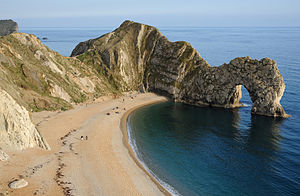
Durdle Door
Durdle Door
Durdle Door er en naturlig sandstensbue på Jurassic Coast tæt på Lulworth i Dorset, England. Den er i privateje af familien Welds, der ejer 50km2 i Dorset under navnet Lulworth Estate, men er åben for offentligheden. Navnet Durdle kommer af det gamle engelske ord 'thirl', der betyder udboring eller at bore.